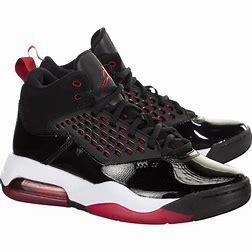
Brand: Jordan
Model: Maxin 200